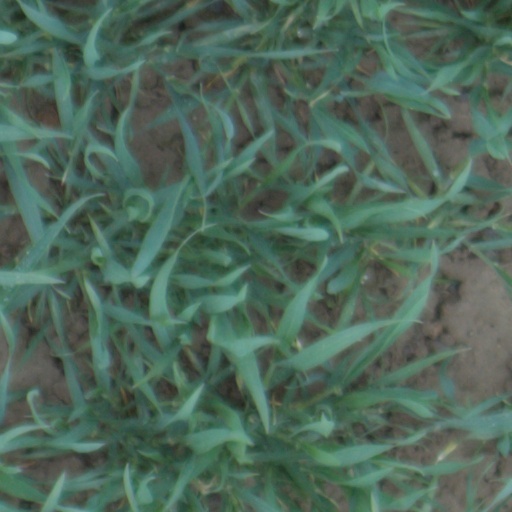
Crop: wheat